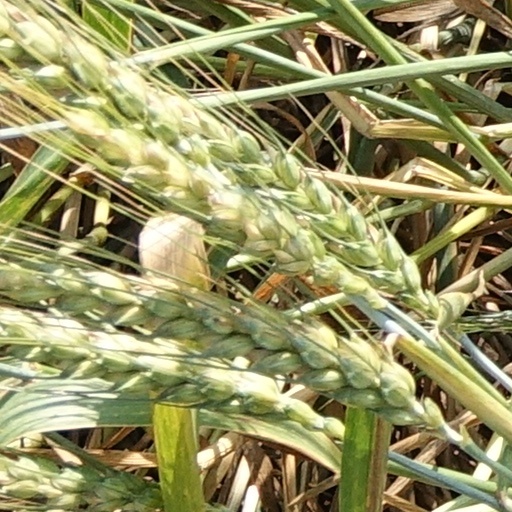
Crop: wheat